Jammu and Kashmir (princely state)

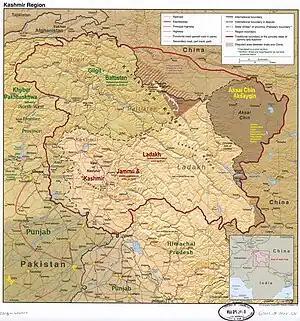
Map of Kashmir showing the borders of the princely state in dark red.

According to the census reports of 1911, 1921 and 1931, the administration was organised as follows: